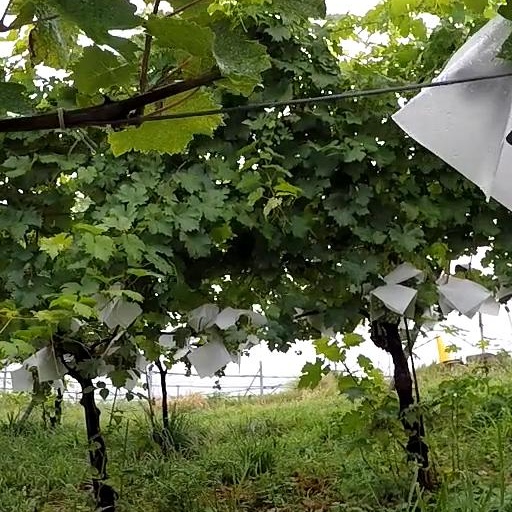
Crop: grape